Cordelia of Britain

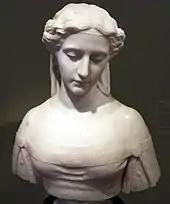
"Cordelia" by Pierce Francis Connelly

Cordelia was Leir's favourite daughter, being the younger sister to Goneril and Regan. When Leir decided to divide his kingdom among his daughters and their husbands, Cordelia refused to flatter him. In response, Leir refused her any land in Britain or the blessing of any husband. Regardless, Aganippus, the king of the Franks, courted her, and Leir granted the marriage but denied him any dowry. She moved to the royal court at Karitia in Gaul and lived there for many years.